Ehud Netzer

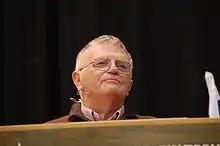

Ehud Netzer (13 May 1934 – 28 October 2010) was an Israeli architect, archaeologist and educator, known for his extensive excavations at Herodium, where in 2007 he found and identified the tomb of Herod the Great; and the discovery of a structure defined by Netzer as a synagogue, which, if true would be the oldest one ever found (the "Wadi Qelt Synagogue").